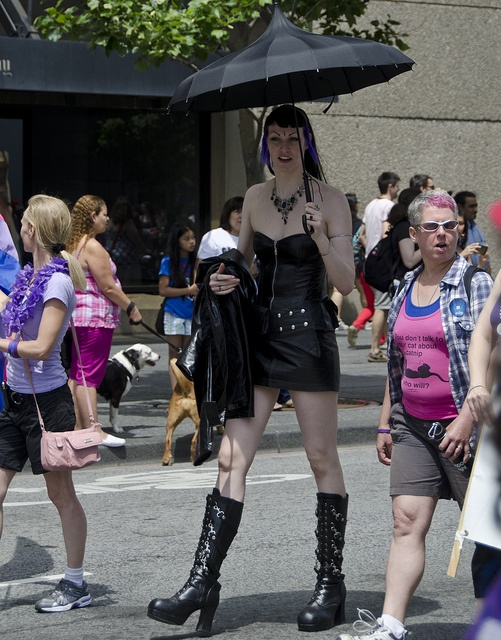
A woman in a leather outfit holding an umbrella.
A woman with an umbrella standing in a crowd.
A woman in high boots is holding an umbrella.
Women dressed up in costume walking down the street.
A tall woman in a crowd of other women.